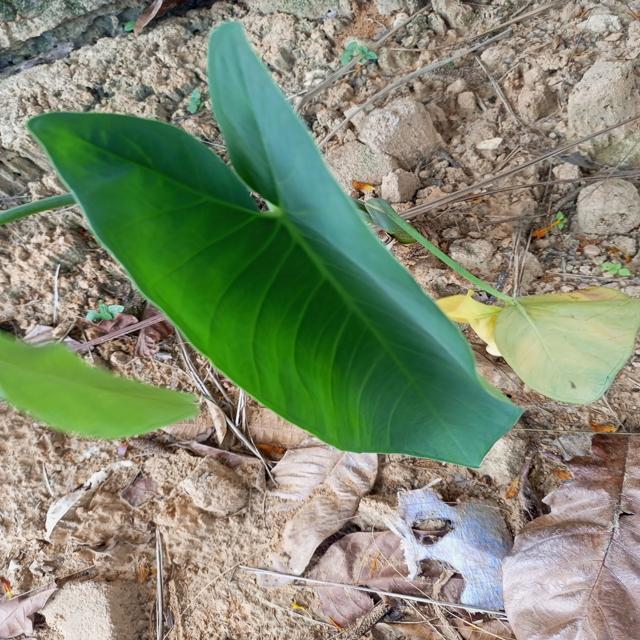
Label: Healthy